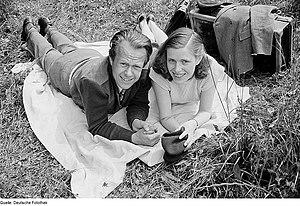
Renate Rössing était une photographe est-allemande dont la carrière survécut au Tournant de 1989-1990. Elle reste essentiellement connue pour ses photos de leipzig et de Dresden dans les années 1950 et 1960, notamment sur tout ce qui avait trait à vie quotidienne en République démocratique allemande.
Roger Rössing était un auteur et photographe allemand.